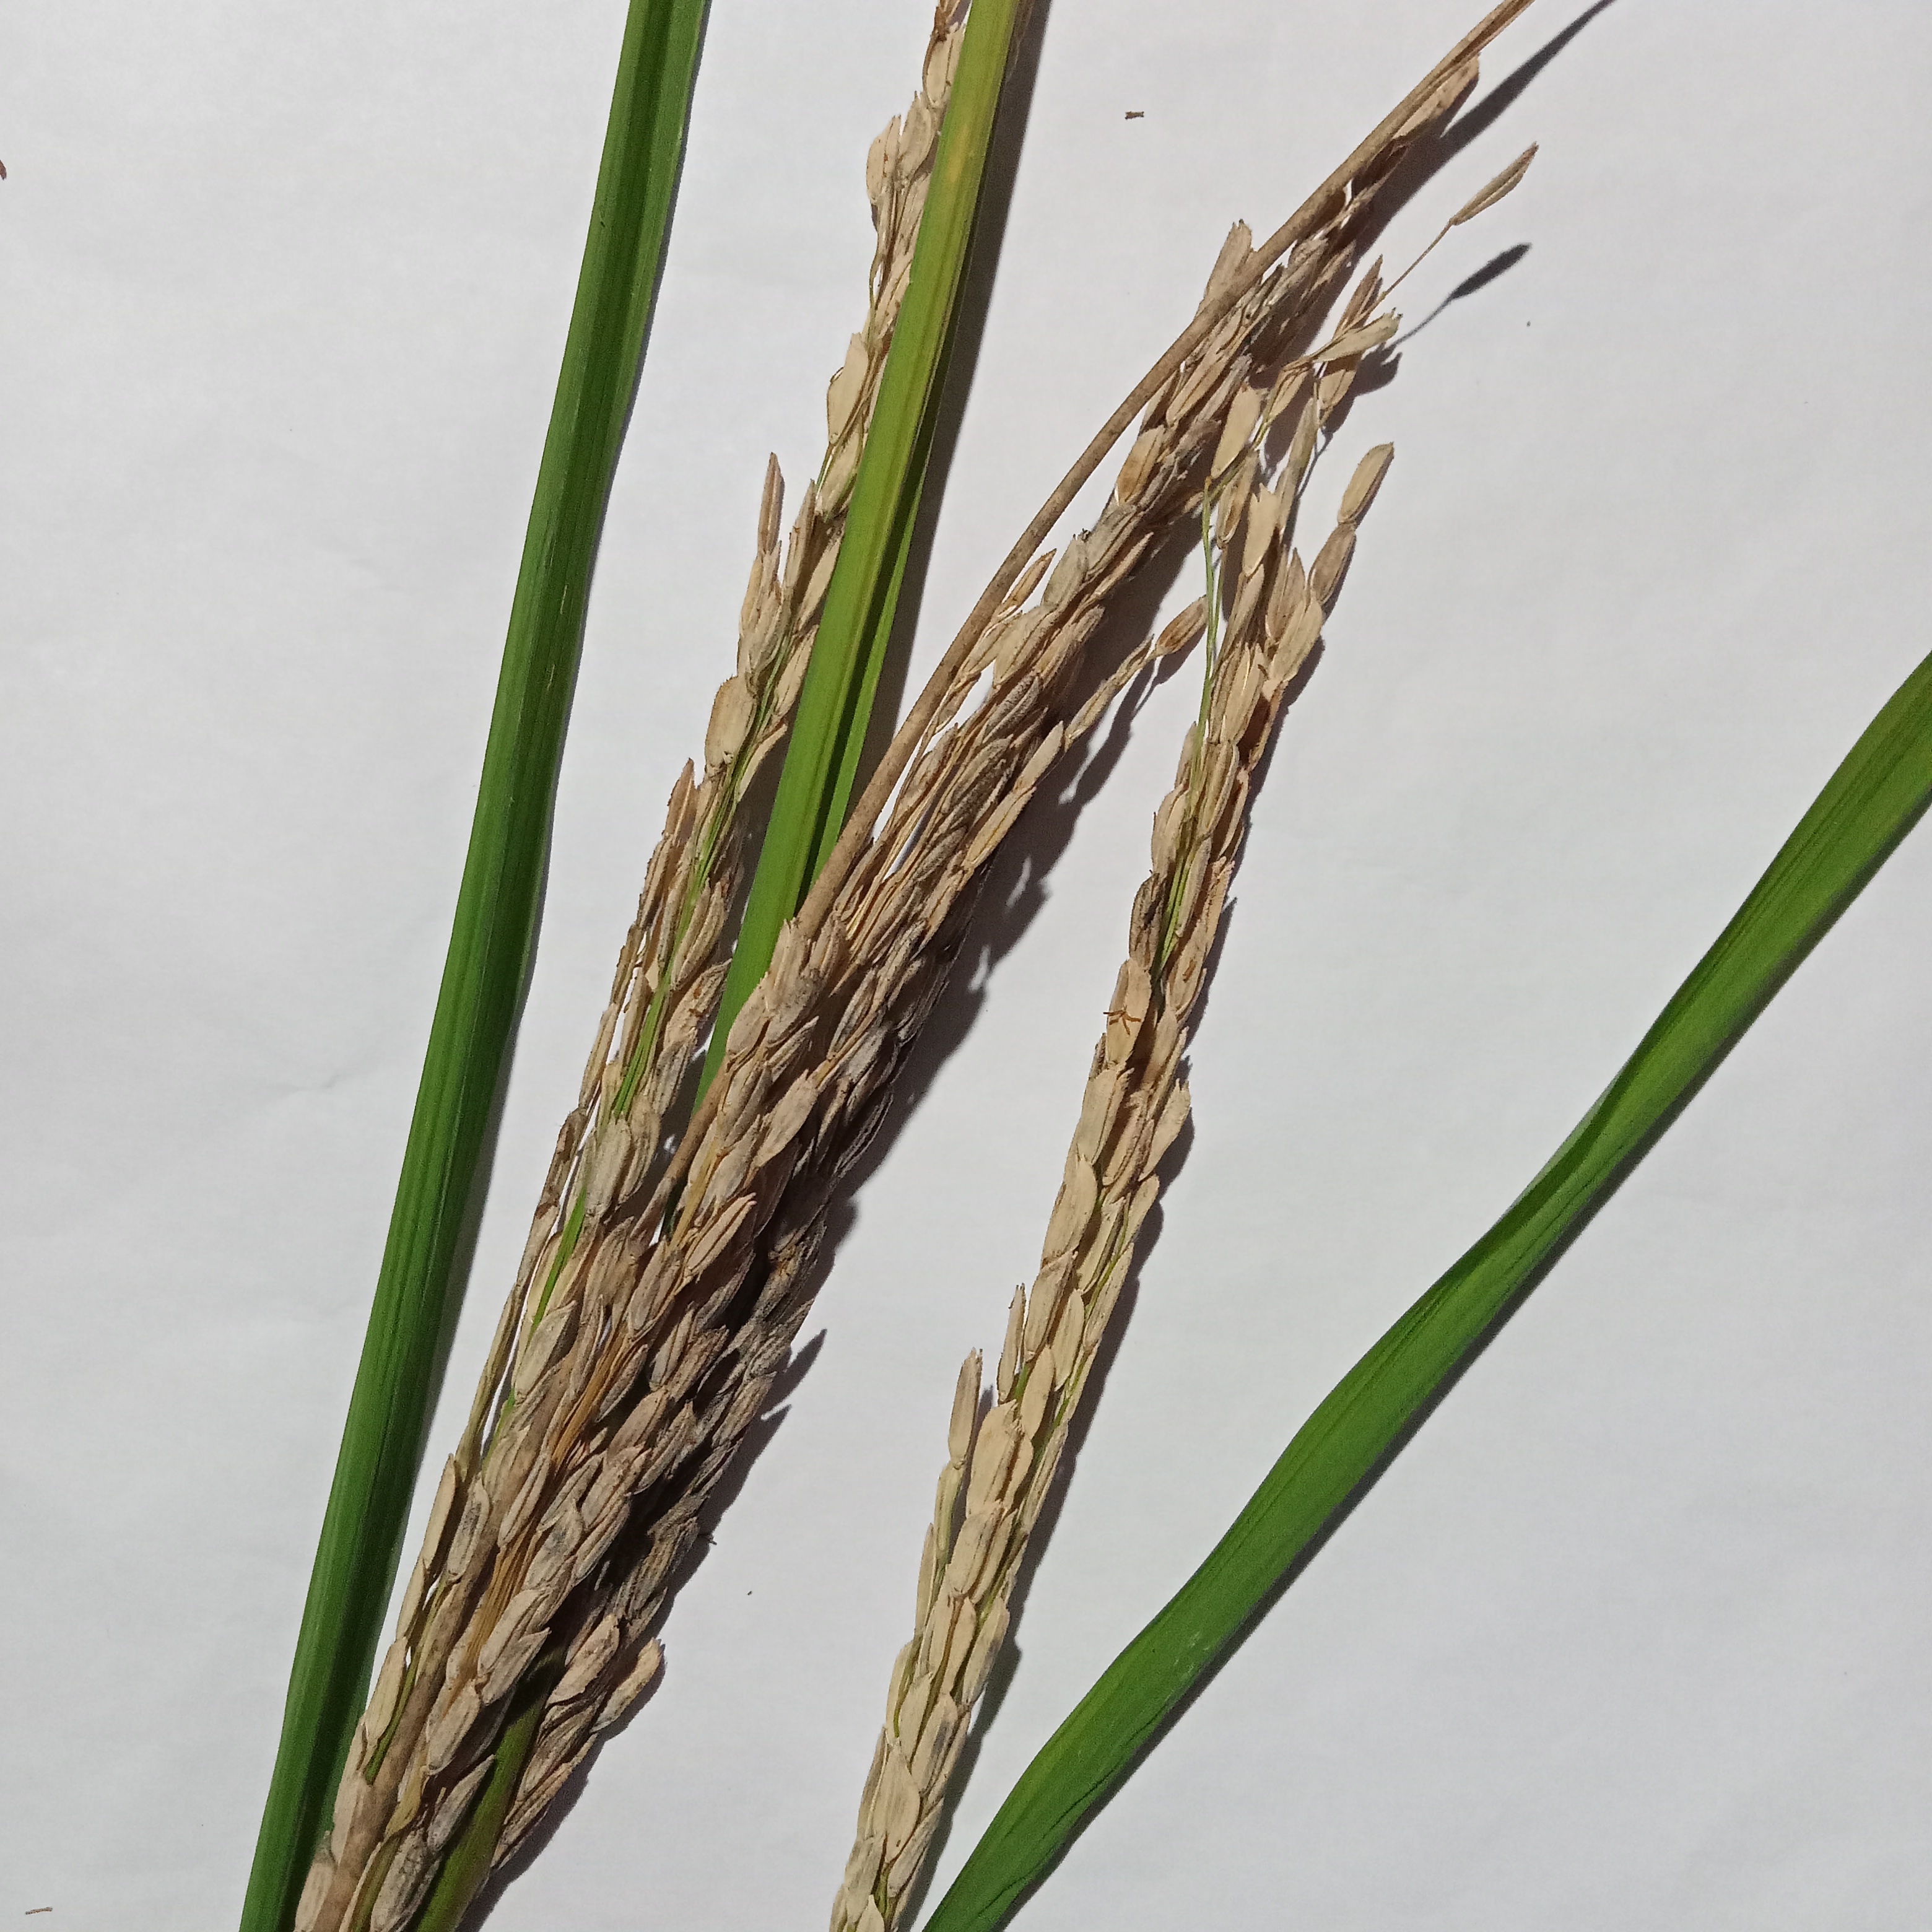
Nhãn: Bệnh Đạo ôn lá và cổ bông (Rice leaf and neck blast)